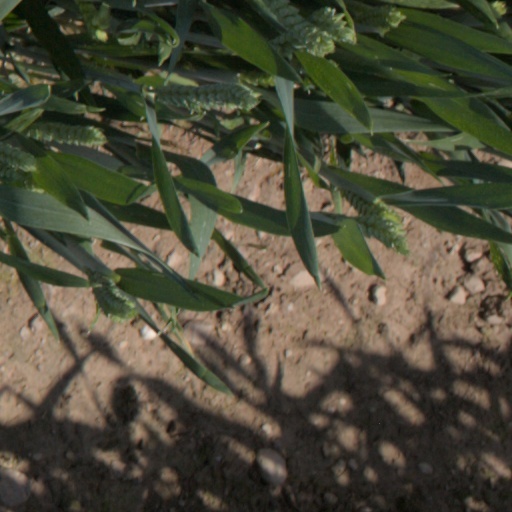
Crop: wheat